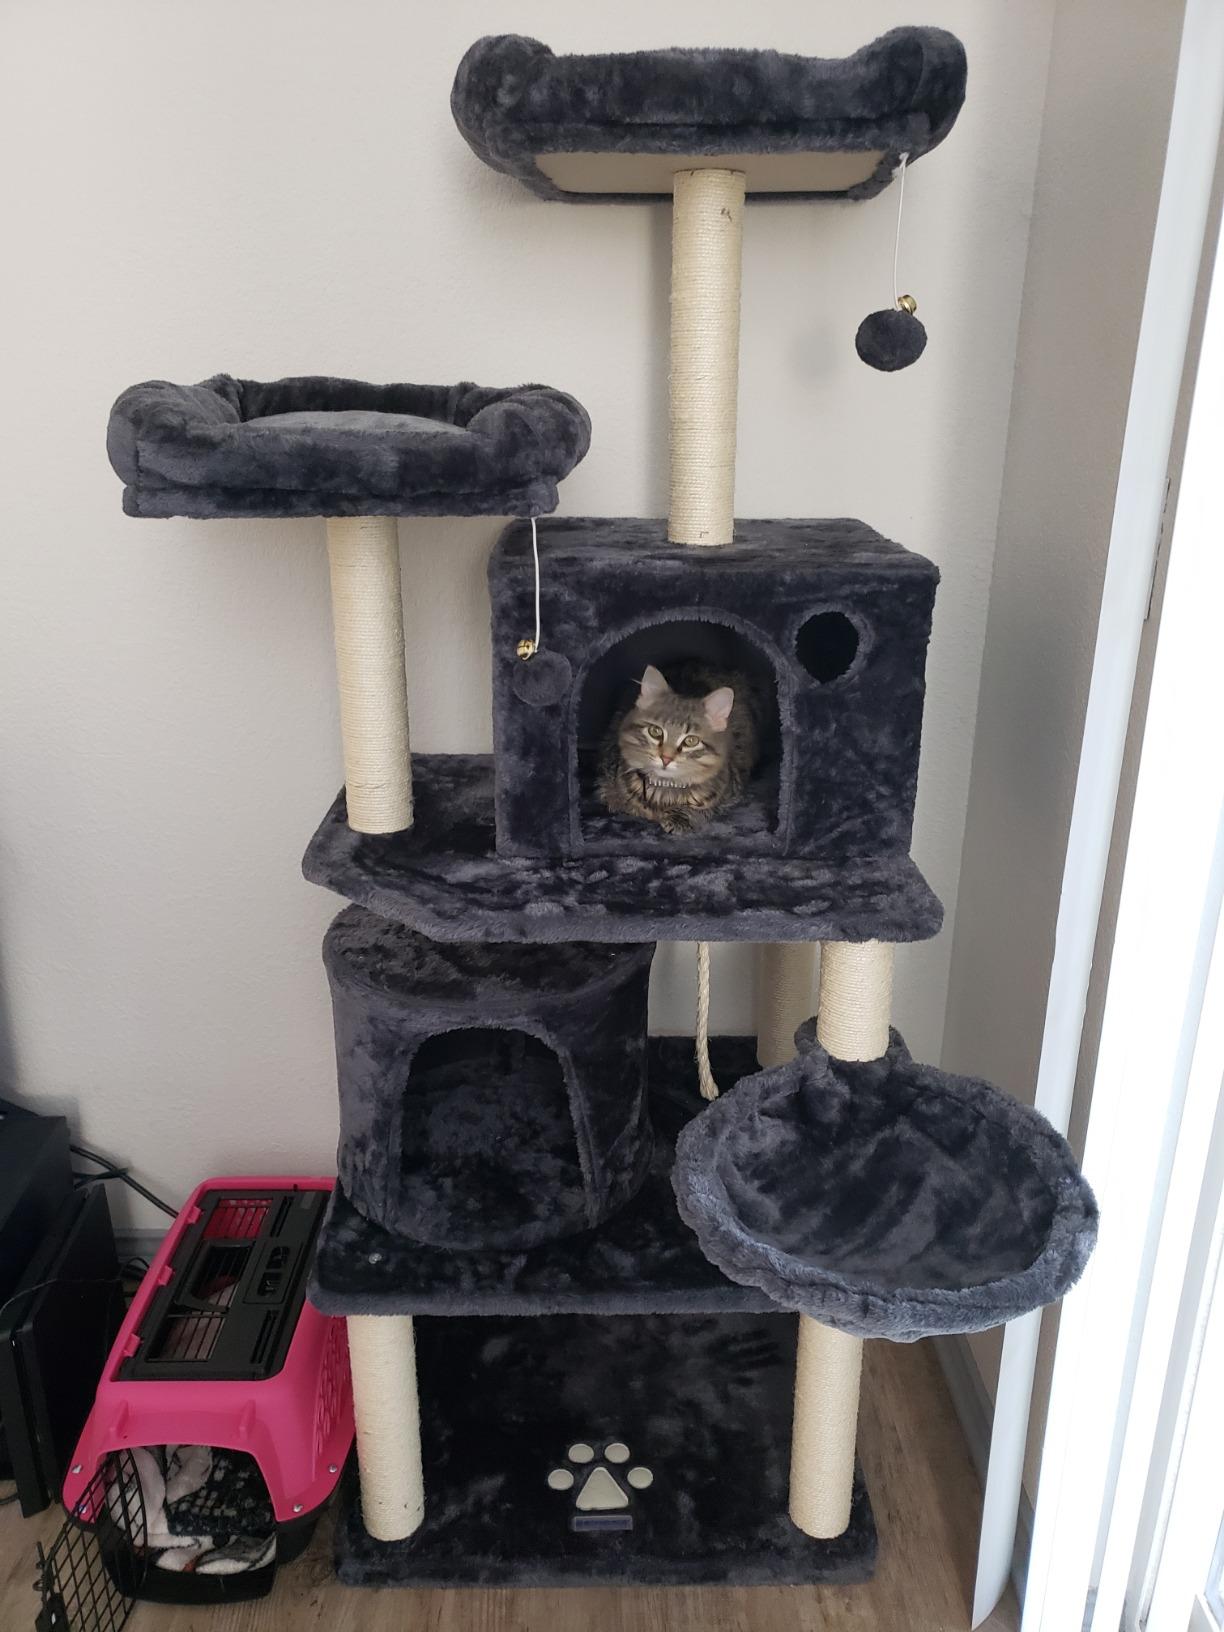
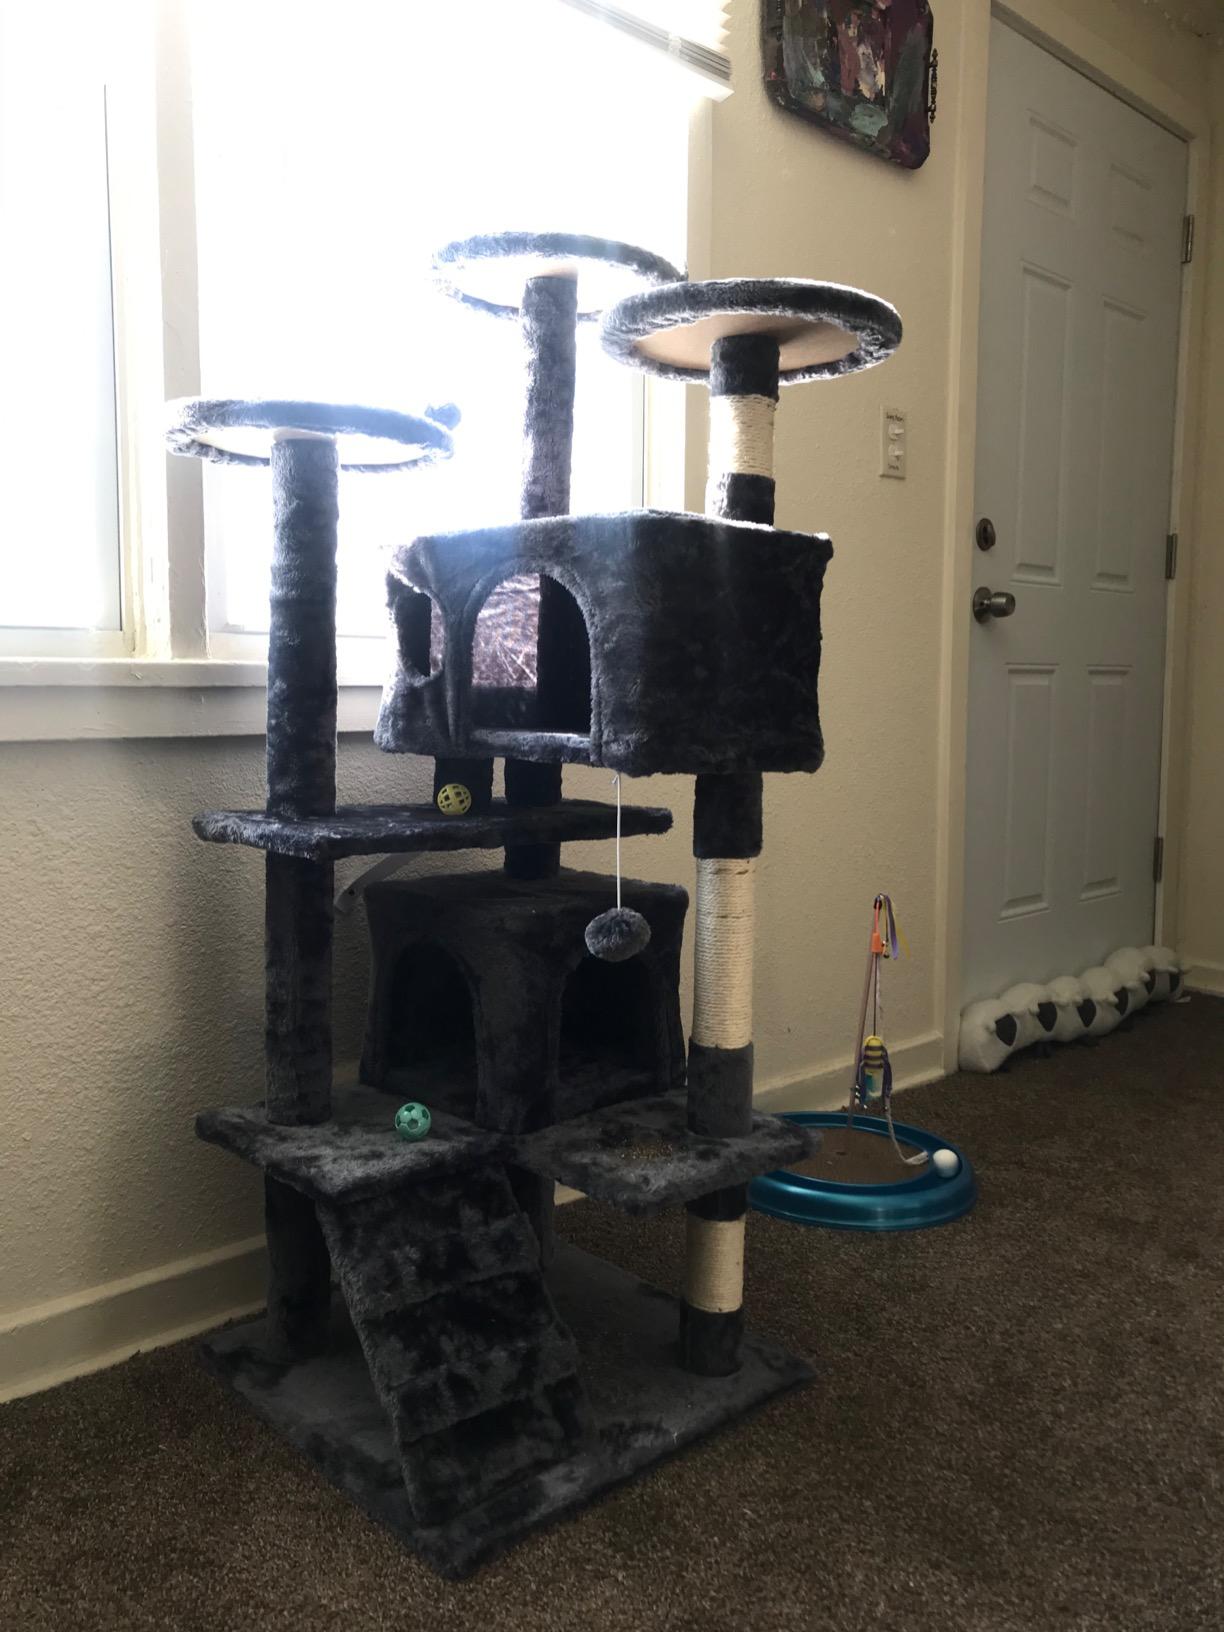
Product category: items_cat tree
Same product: no